Newcastle and Carlisle Railway

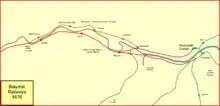
Railways between Blaydon, Gateshead and Newcastle in 1876

When the line was being planned in 1825, it was decided to arrange it as a toll road, on which any independent carrier might run his vehicles on payment of the toll; and horse traction was intended. By May 1834 this was beginning to look antiquated as other railways, in particular the Stockton and Darlington Railway, had successfully taken the haulage of trains to itself and introduced steam locomotives. On 13 June, therefore, the board of the decided to adopt the same arrangement and subsequently placed orders for two locomotives, of which one was to be built by R & W Hawthorn Ltd. and the other by Robert Stephenson & Co. The first of these, an 0-4-0 locomotive named "Comet" was delivered in 1835, closely followed by 0-6-0 "Rapid". The company circularised landowners as this was specifically forbidden in the company's act of Parliament; the response was generally favourable or acquiescent, and the company undertook to use coke instead of coal to minimise any smoke nuisance.